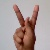
The image shows a hand gesture representing the letter 'K' in Indian Sign Language.